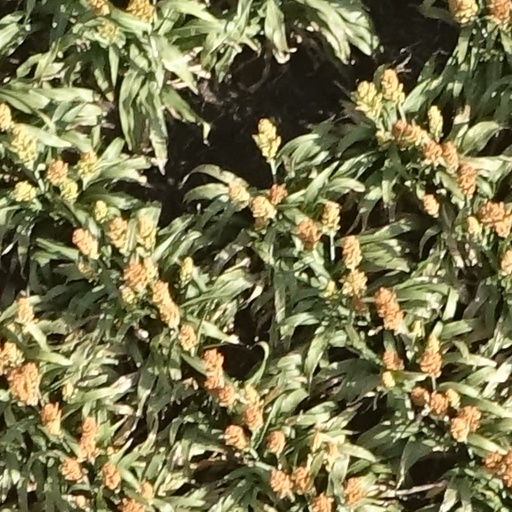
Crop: sorghum